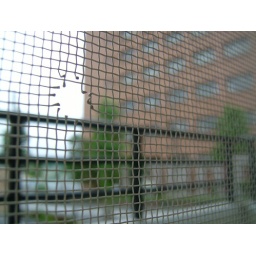
2004 06.25 Hole in the window screen